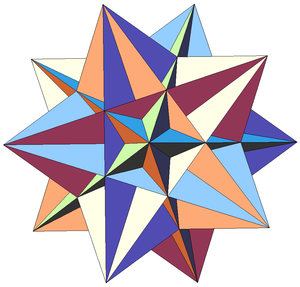
En géométrie, la stellation est un procédé de construction de nouveaux polygones, de nouveaux polyèdres, ou, en général, de nouveaux polytopes en dimension n, en étendant les arêtes ou faces planes, généralement de manière symétrique, jusqu'à ce que chacune d'entre elles se rejoignent de nouveau. La nouvelle figure, avec un aspect étoilé, est appelée une stellation de l'original.
Un polyèdre est une forme géométrique à trois dimensions ayant des faces planes polygonales qui se rencontrent selon des segments de droite qu'on appelle arêtes.
En mathématiques, un groupe est une des structures algébriques fondamentales de l'algèbre générale. C'est un ensemble muni d'une loi de composition interne associative admettant un élément neutre et, pour chaque élément de l'ensemble, un élément symétrique.